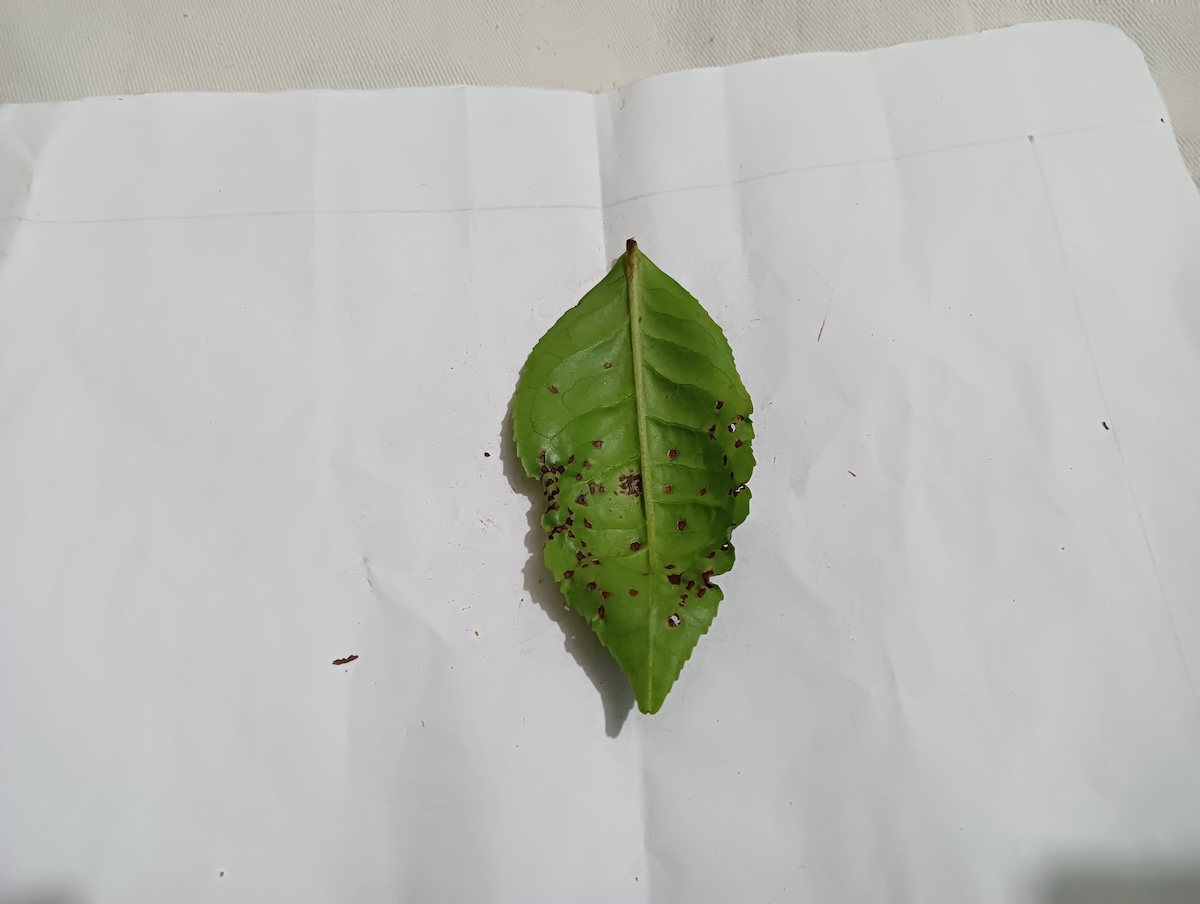
Label: Green mirid bug